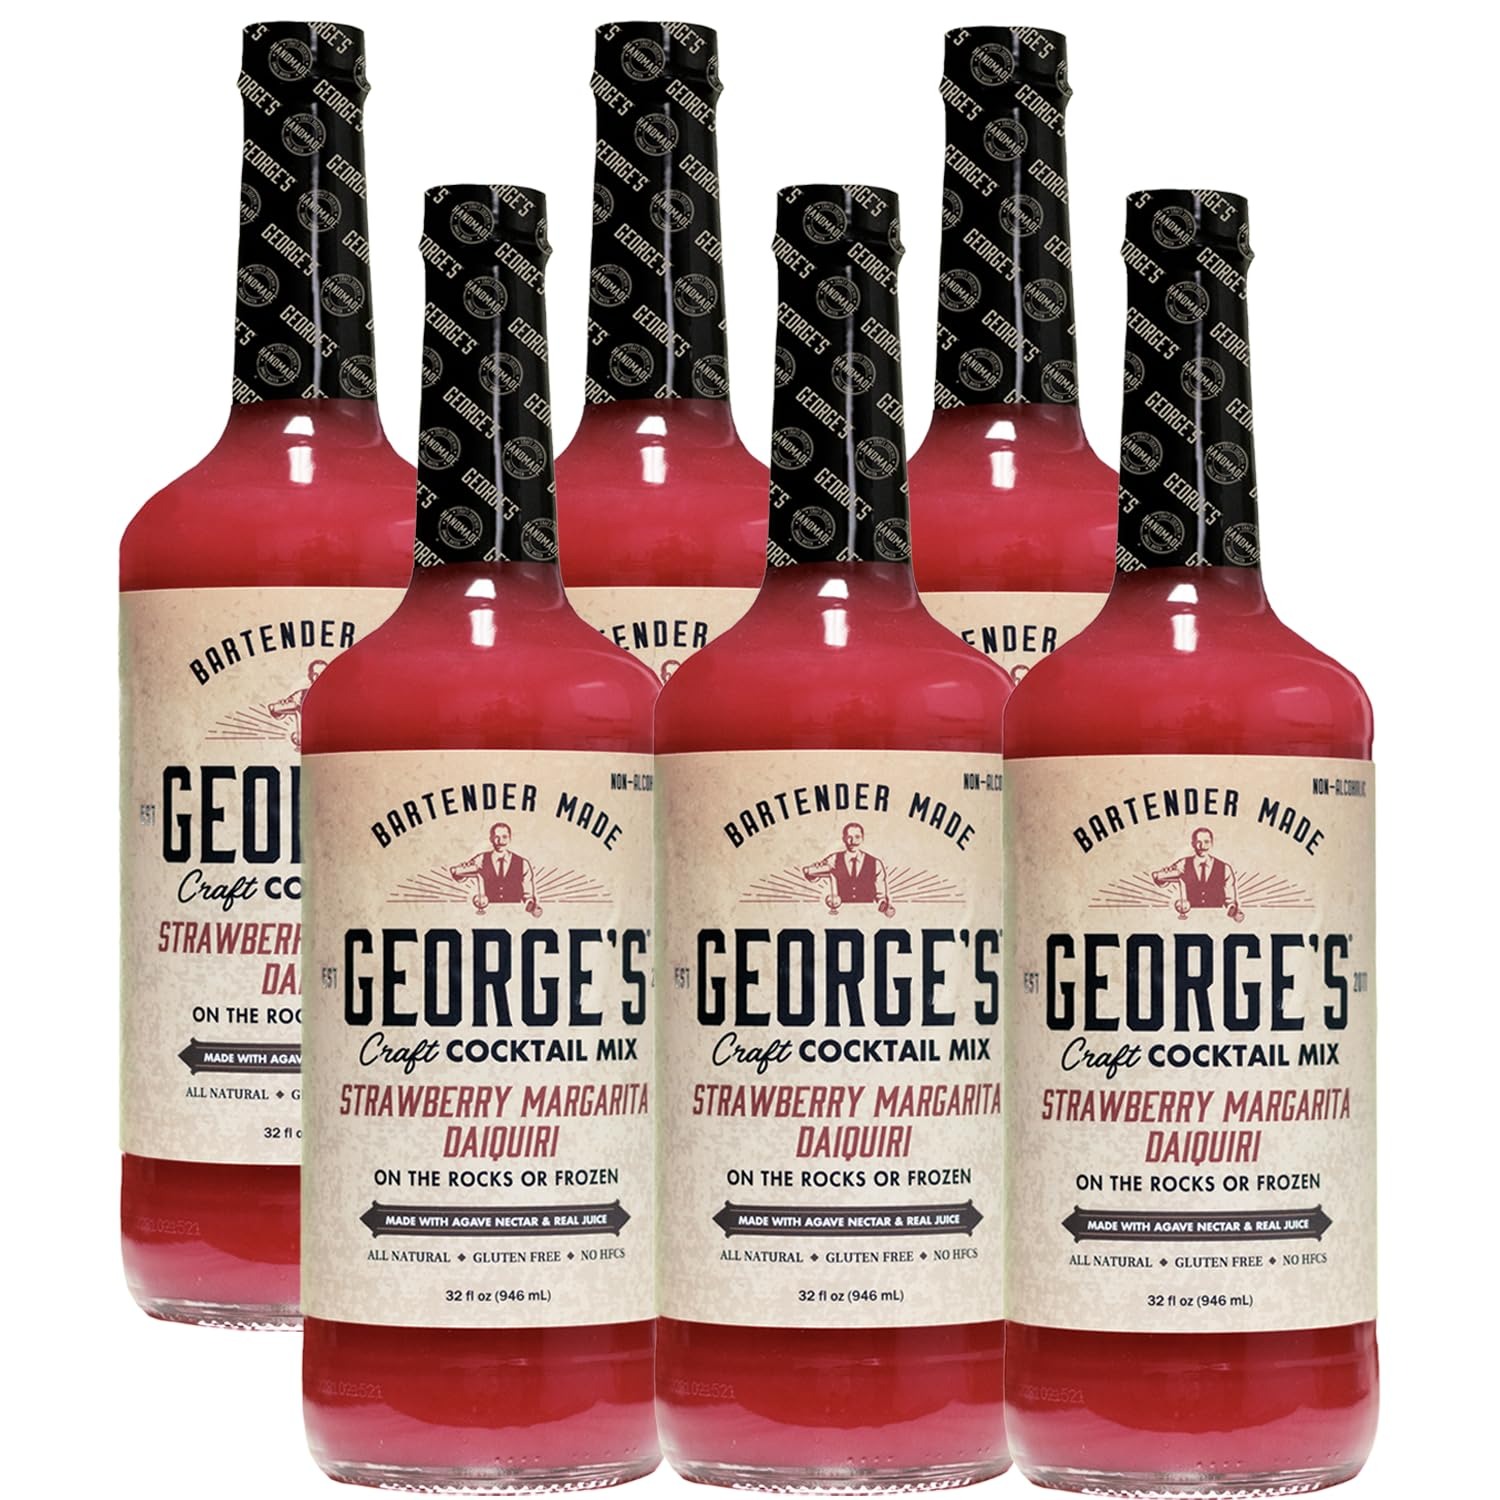
Item Name: George’s Beverage Company Strawberry Daiquiri/Margarita Mix - 1L Bottle - Gluten Free, All Natural Mixer
Bullet Point 1: George’s Strawberry Daiquiri/Margarita Mix: Contains all-natural real premium ingredients, featuring 61% real juice, real strawberry purée, real lime, and real orange. The sweetness is derived from fresh fruit, agave nectar, and pure cane sugar.
Bullet Point 2: George’s product lineup prioritizes quality, responsible ingredient sourcing, and exceptional flavor, setting a high standard in the industry.
Bullet Point 3: Initially known for their craft bloody mary mixes, George’s introduced popular Spicy and Mild variants, celebrated for their classic taste and well-balanced flavor.
Bullet Point 4: Partnering with renowned brands like McCormick Spice Company, George’s expanded their range to include innovative blends such as Old Bay Bloody Mary and Zatarain’s Cajun Bloody Mary mixes.
Bullet Point 5: While George’s has gained recognition as the microbrew of bloody mary mixes, their product range has diversified to cater to a variety of tastes and preferences.
Value: 32.0
Unit: Fl Oz

Price: 73.295